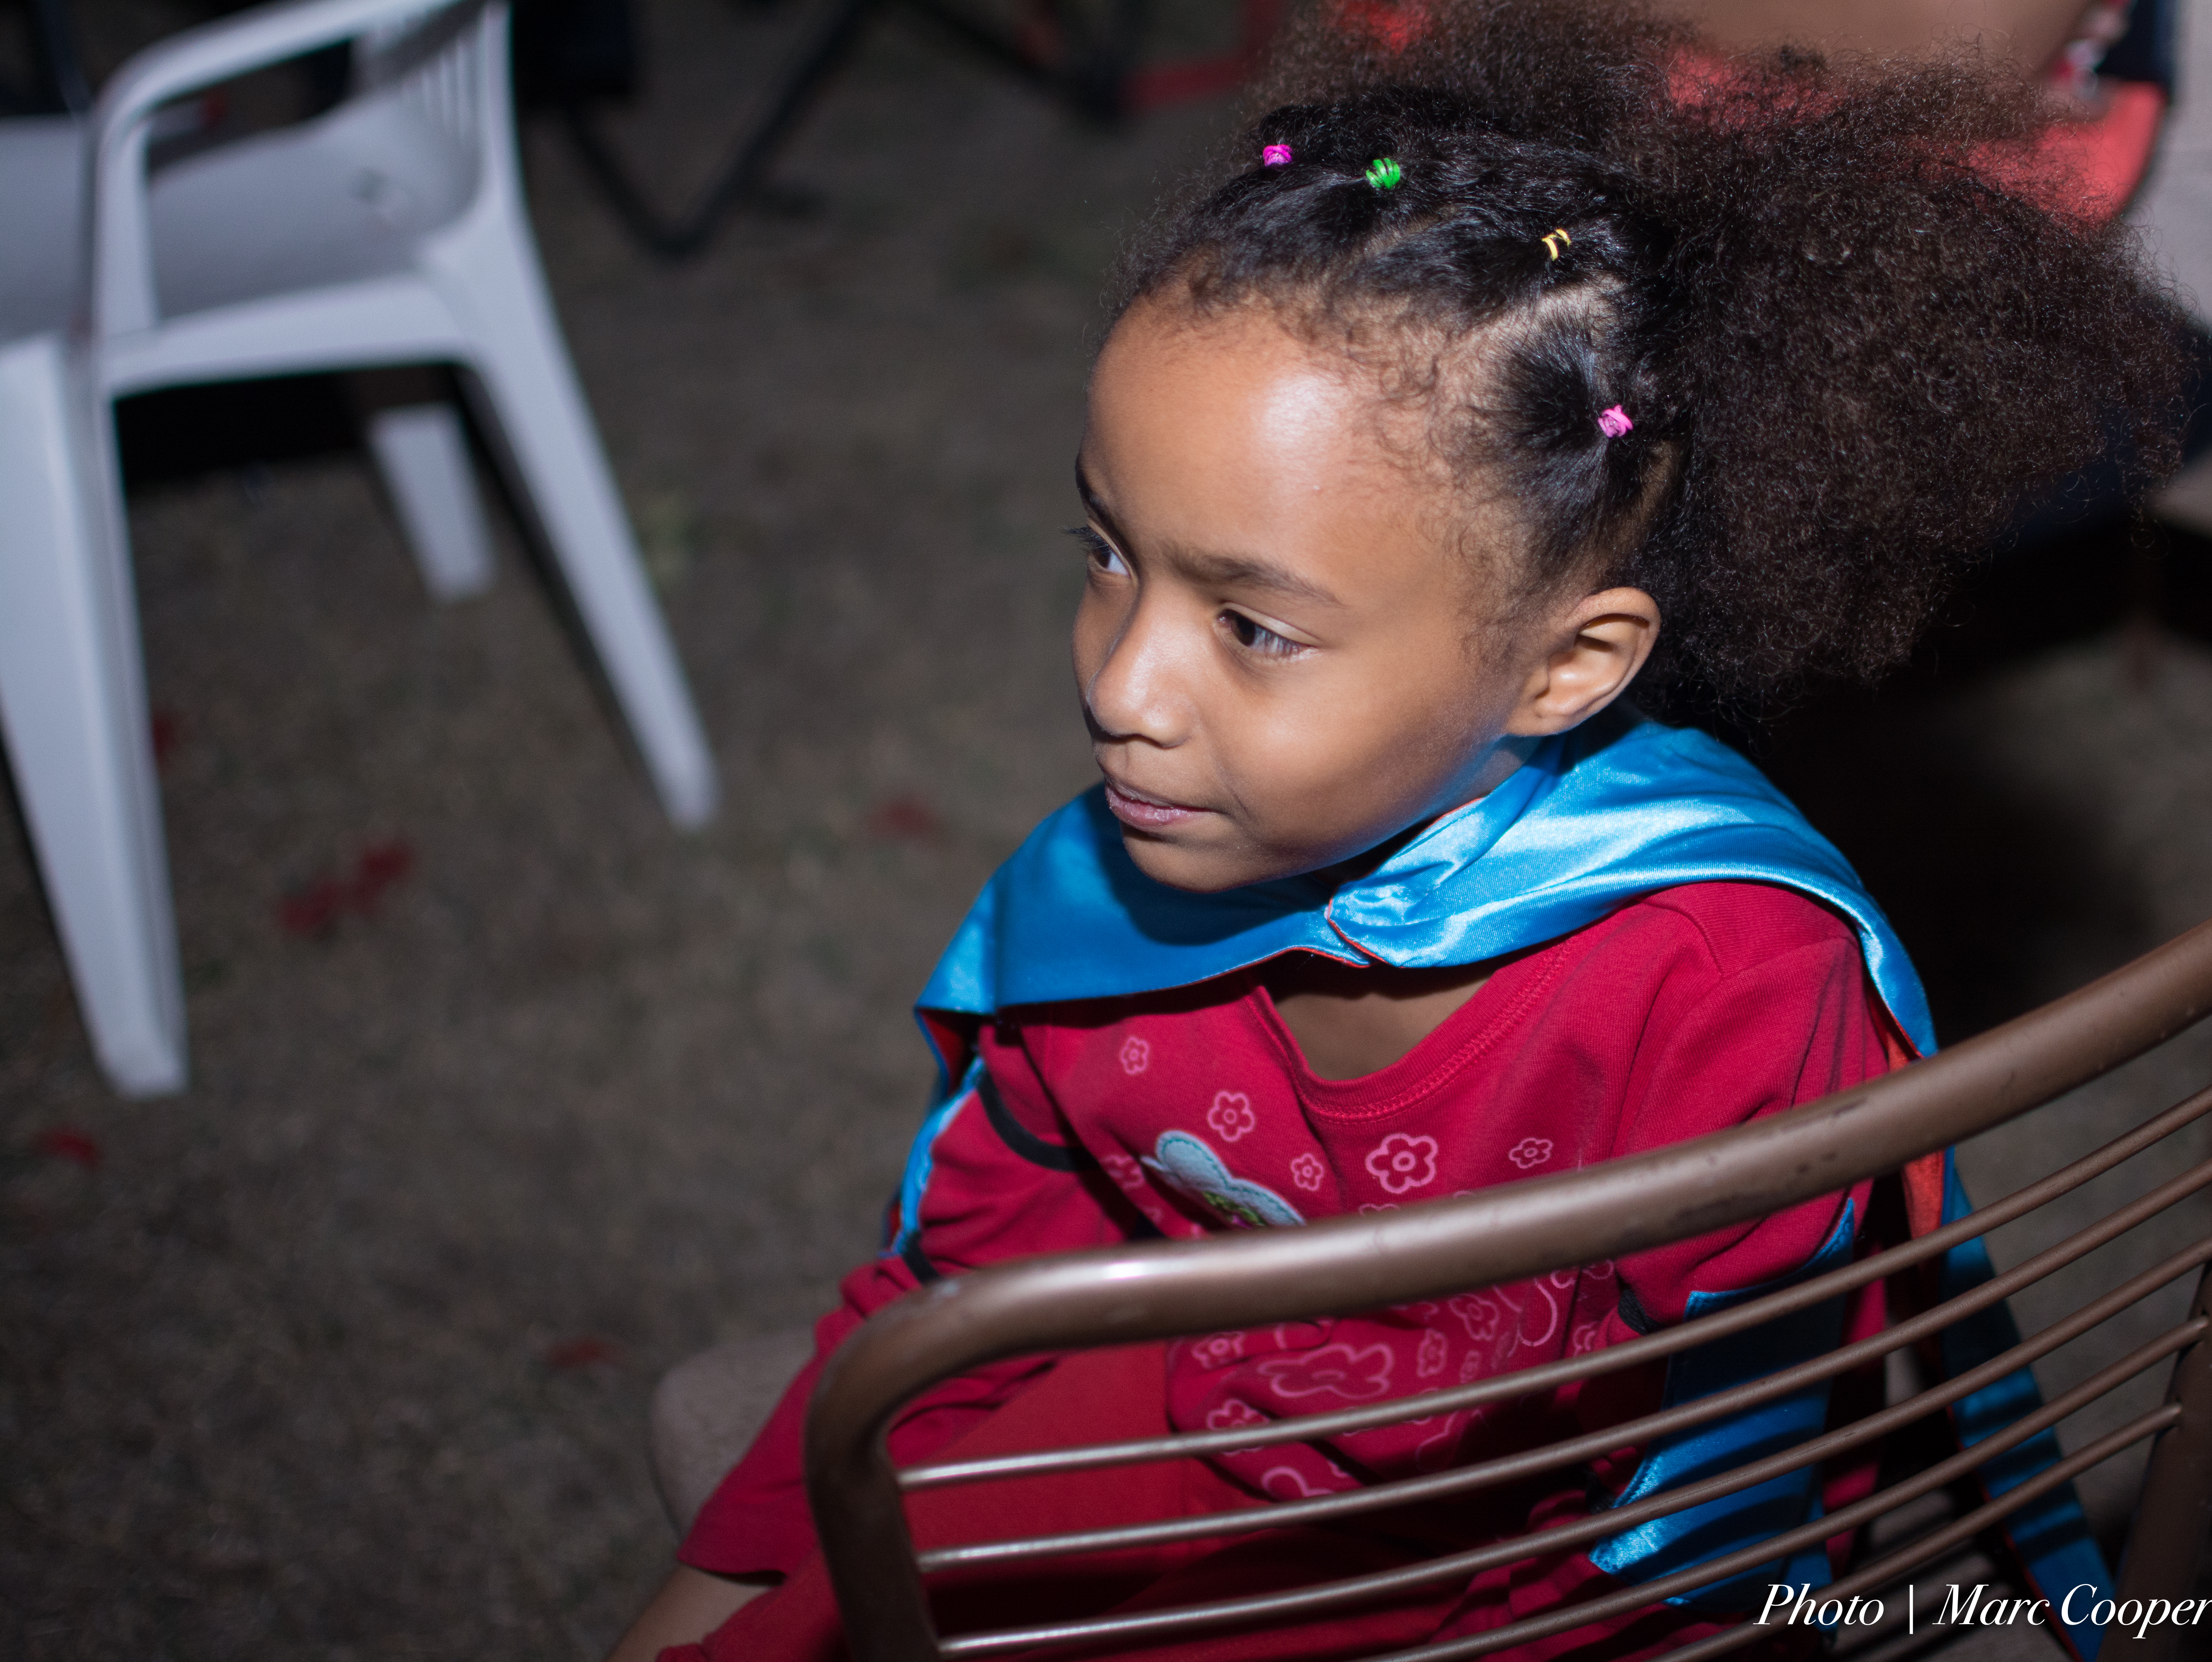
person, people, play, red, color, child, infant, toddler, day, human positions